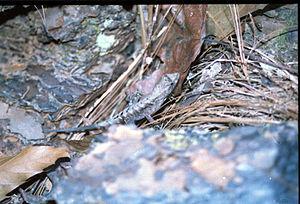
Anolis tropidonotus est une espèce de sauriens de la famille des Dactyloidae.